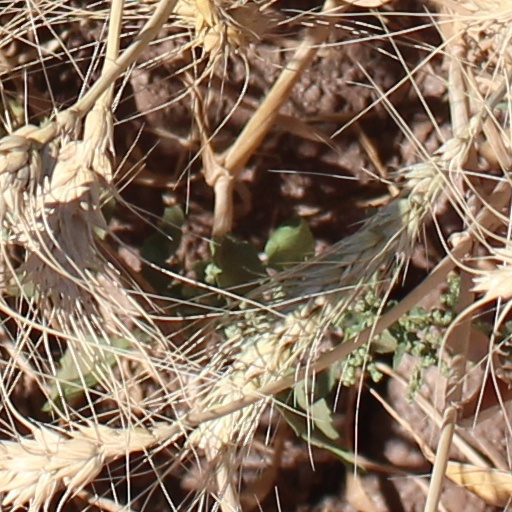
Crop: wheat